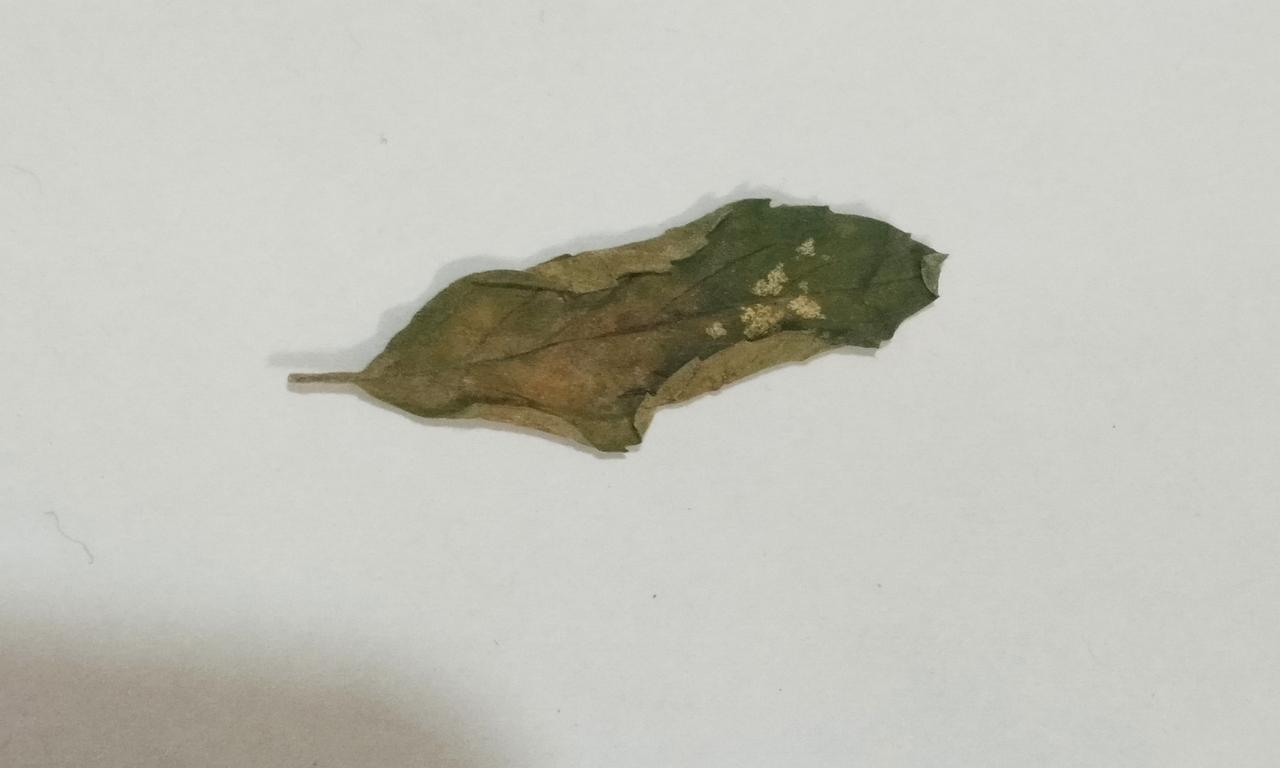
Label: Dried